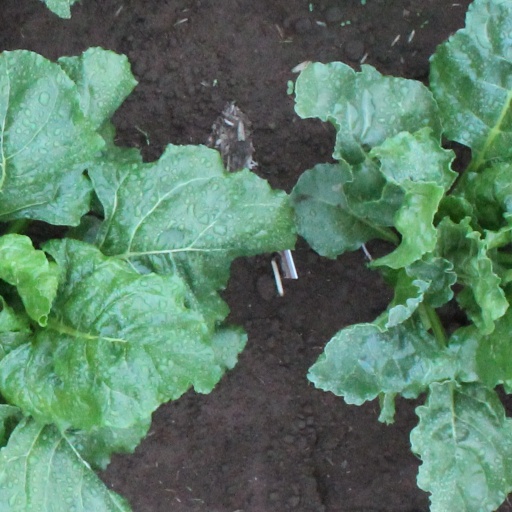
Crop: sugar beet